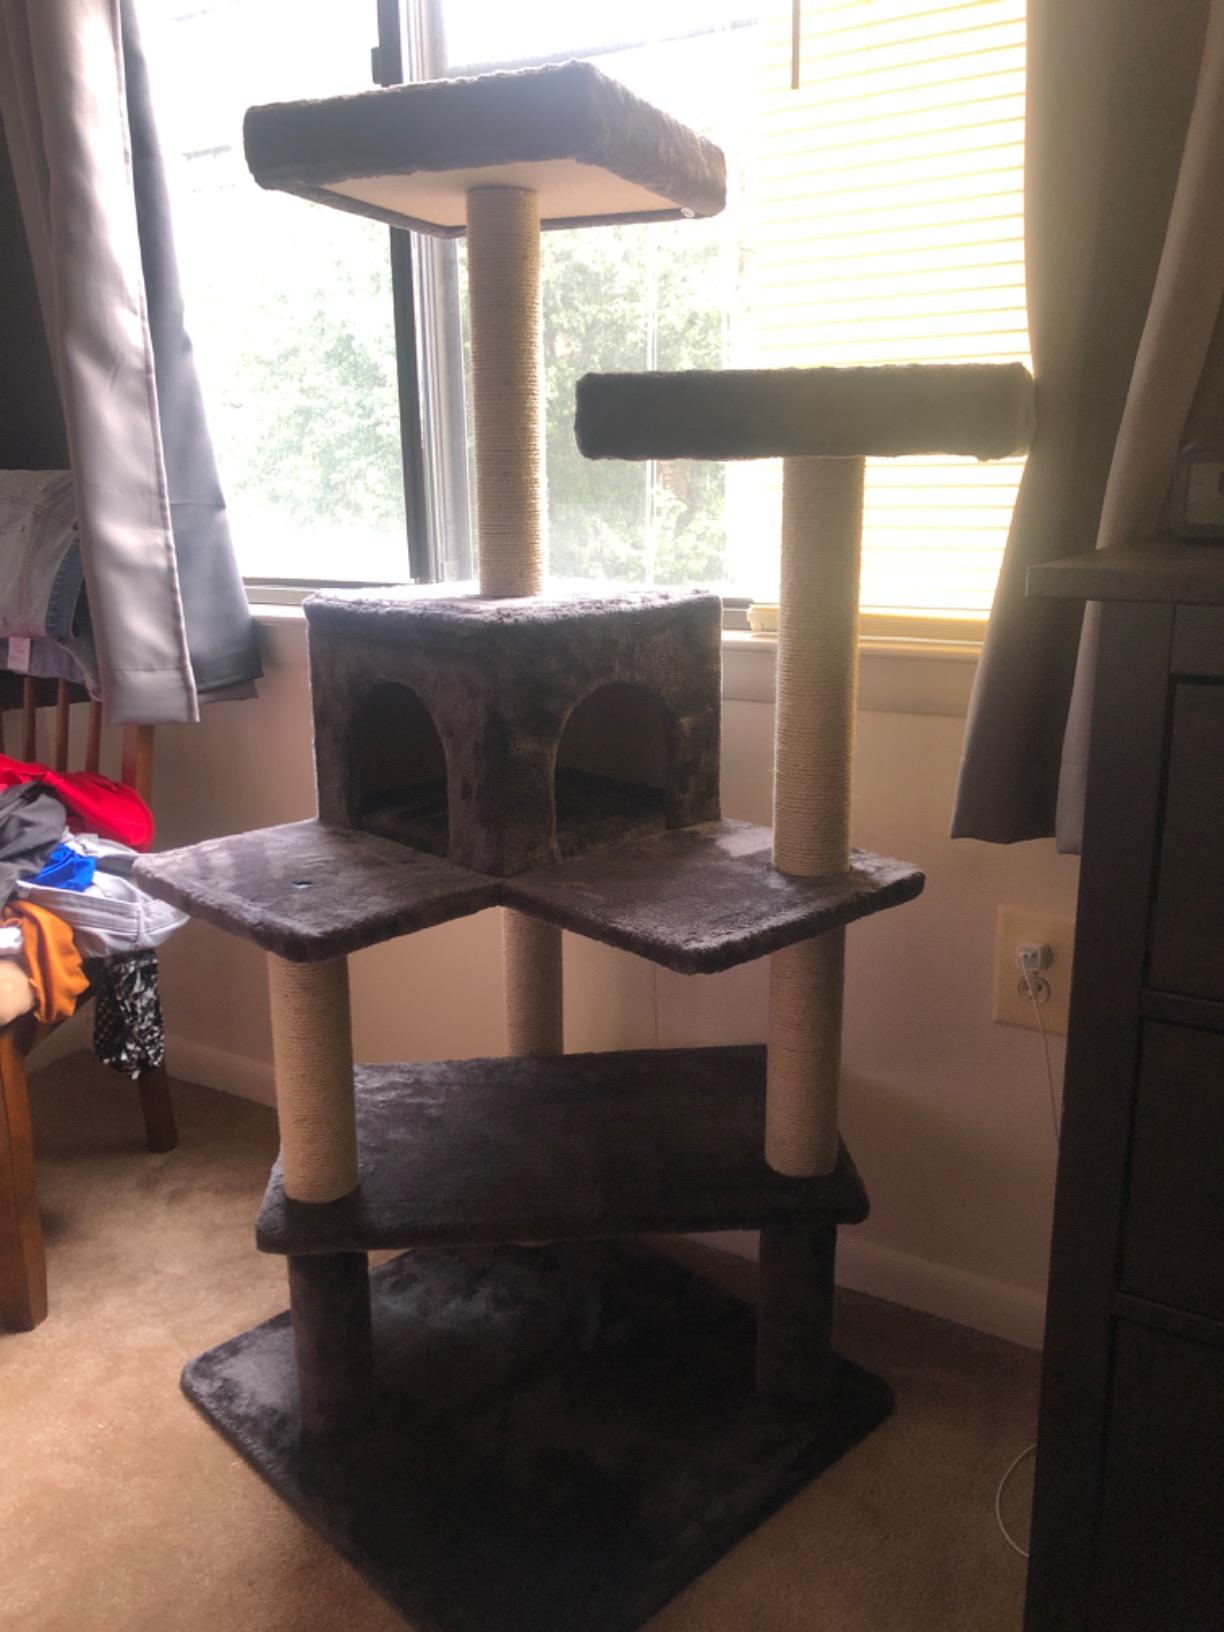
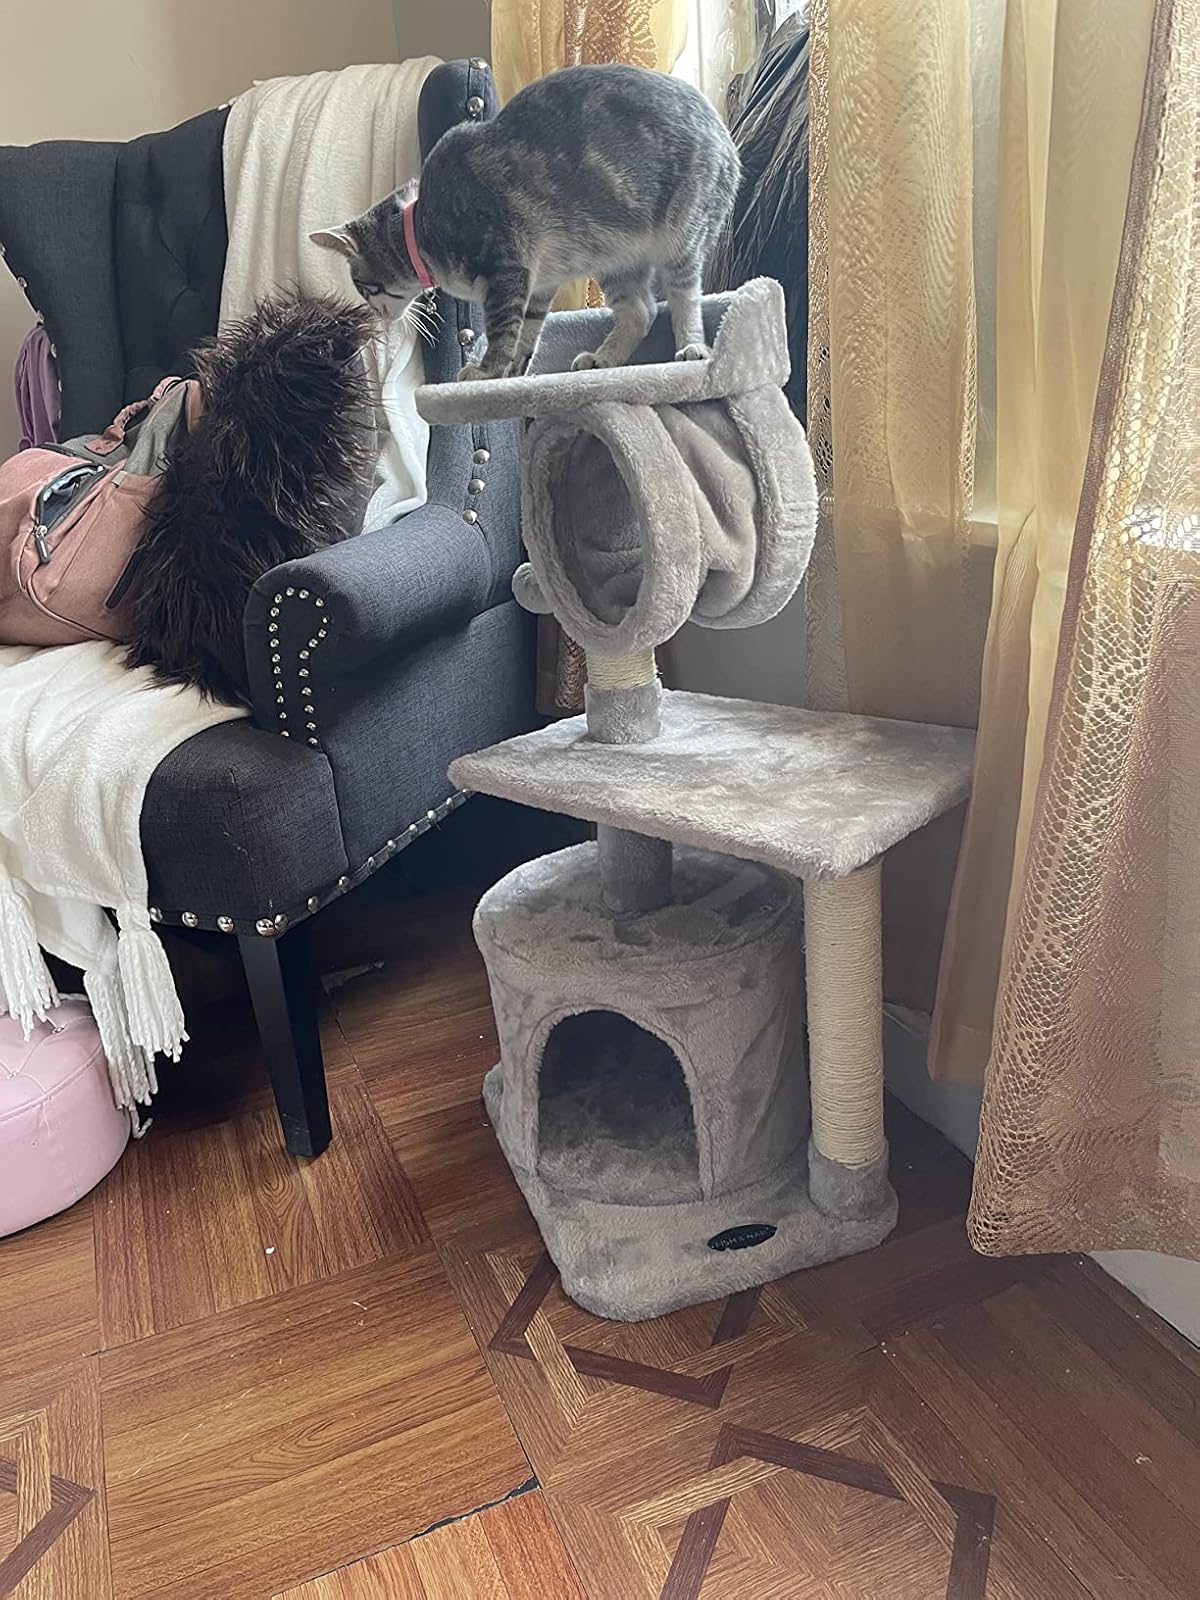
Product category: items_cat tree
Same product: no